Beyond Blunderdome

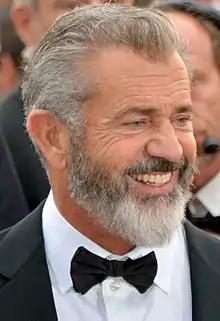
Mel Gibson appeared as himself in the episode

The episode featured Mel Gibson as a guest voice. Scully had previously met him while writing jokes for a school fundraiser along with his wife Julie Thacker. Gibson and Daniel Stern were the hosts and needed jokes for the event. It turned out that Gibson was a fan of the show and watched it with his children. With that knowledge, it did not take Scully long to invite him to do a part. Gibson was willing to do the job and even came in on three separate occasions to do retakes – mostly because he knew his children would be watching. Unlike most guest voices, Gibson recorded the show along with the cast. On one occasion, it turned out that a joke written for Gibson actually did happen in real life. The writing staff wanted Gibson to say that he would urinate behind a dumpster, because it sounded like it would not be a classy thing to do for a movie star. He had, however, already done that during a couple of film premieres because he can feel trapped in a public toilet with a lot of fans. Gibson was surprised the writers knew about the story, but it turned out to be a coincidence. Otherwise, the episode frequently references films Gibson appeared in. After the studio cart crashes, Gibson says to Homer, "I'm getting too old for this crap," a reference to a line said by Danny Glover's character Roger Murtaugh to Gibson's character Martin Riggs in the "Lethal Weapon" film series. A poster for his film "Braveheart" is on the wall in the editing room and the Road Warrior car from the 1981 film "Mad Max 2" is also featured. In addition to Gibson, Jack Burns guest starred in the episode, voicing a film studio executive named Edward Christian. His frequent use of the terms "Huh?" and "You know what I mean?" is a reference to a comedy routine performed by Burns and Avery Schreiber. The episode also features John Travolta, in whose private jet Gibson flies to Springfield, but his voice was imitated by Dan Castellaneta.